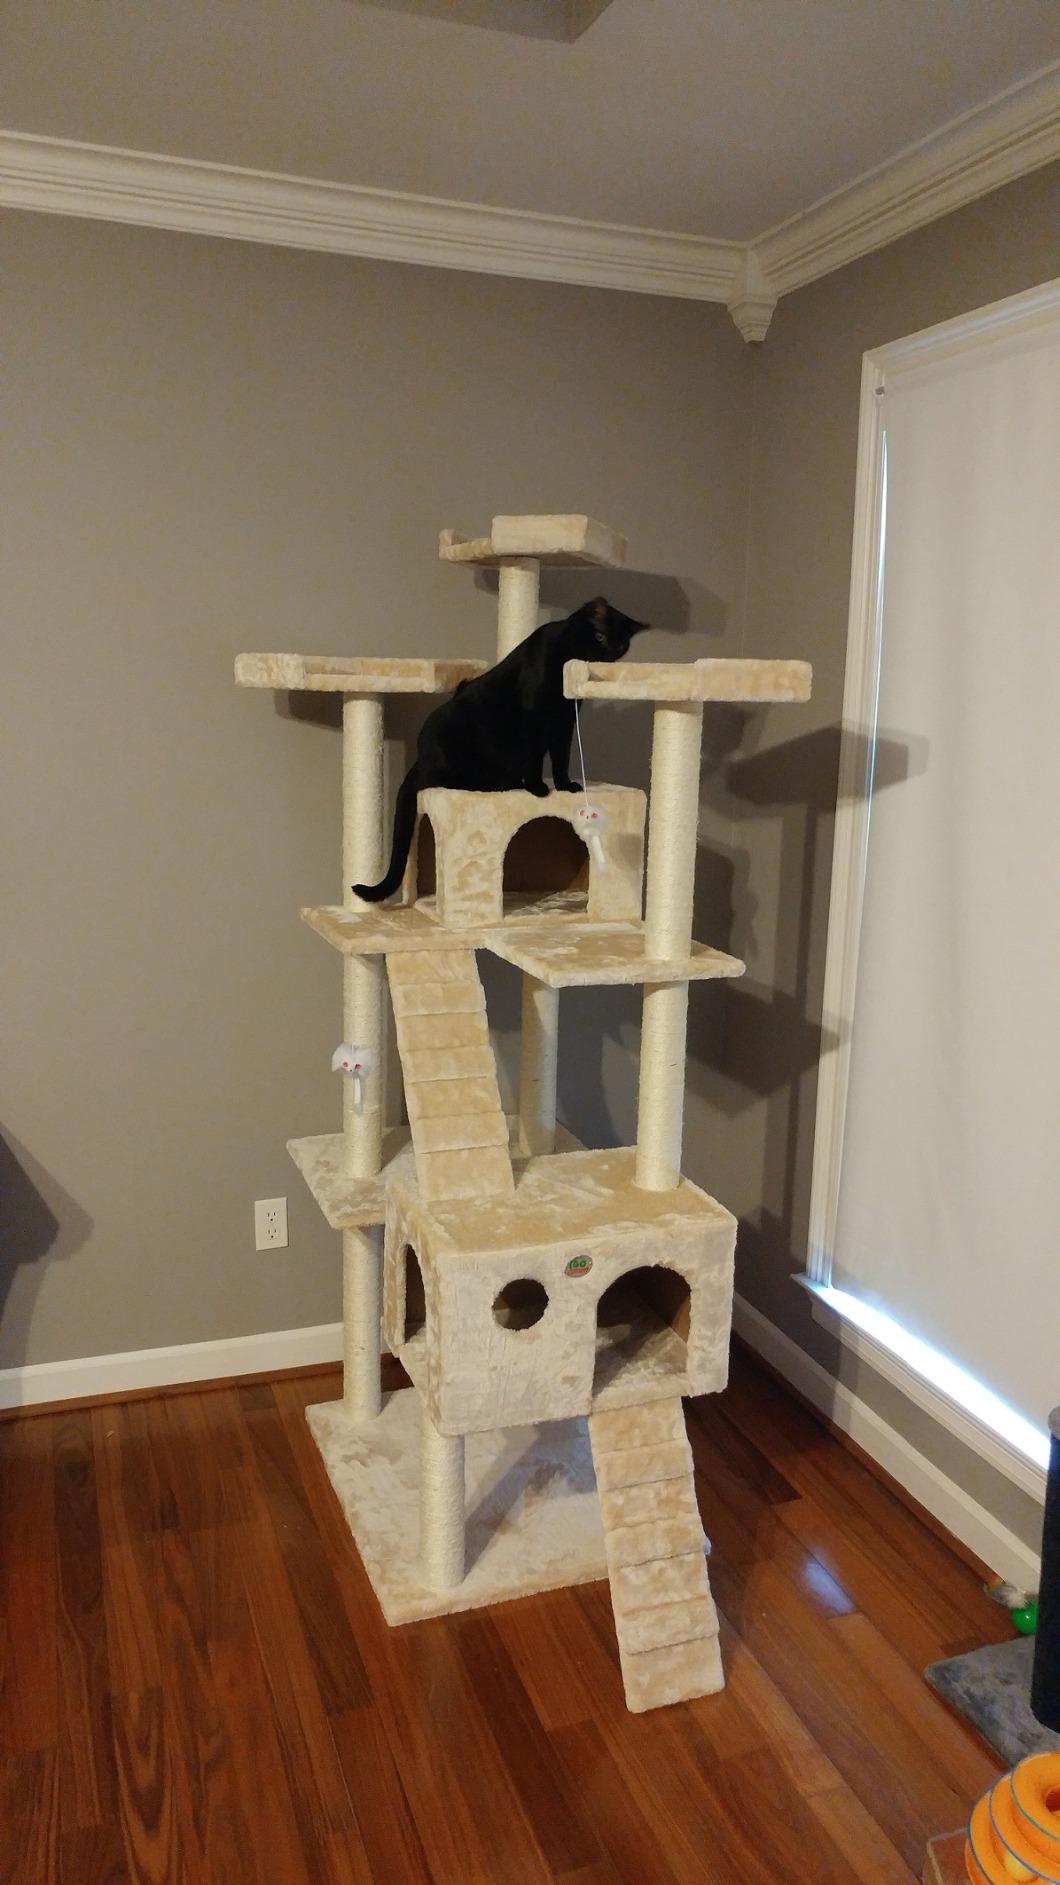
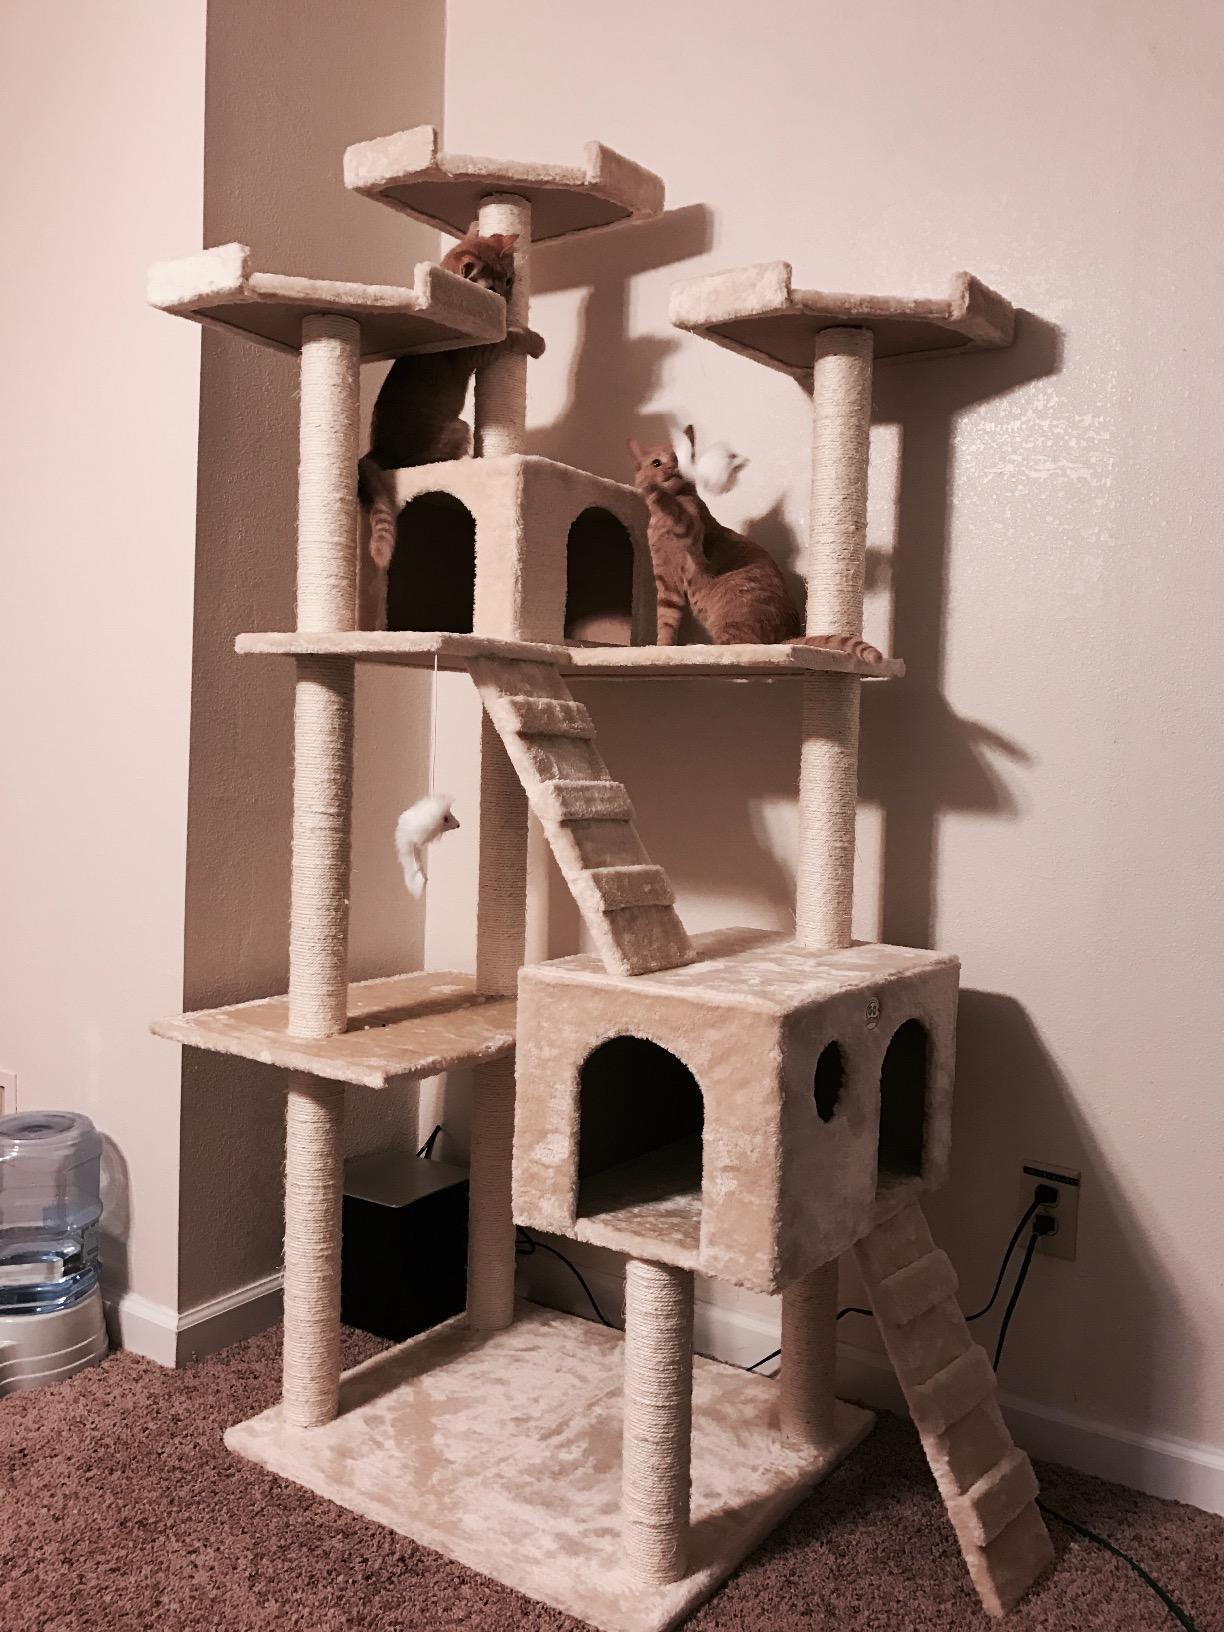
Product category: items_cat tree
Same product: yes